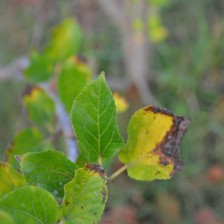
Variety: Kamphaengsaeng42